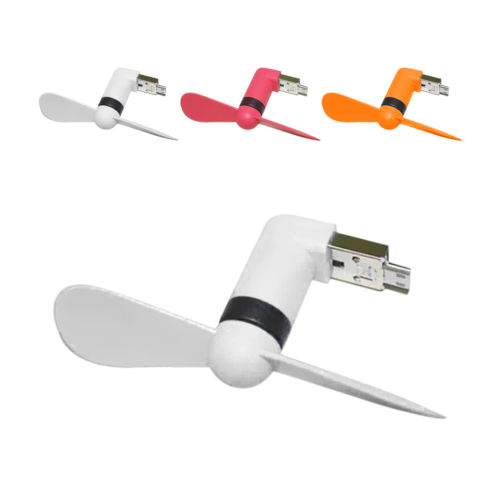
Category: fan